Jurm (2005 film)

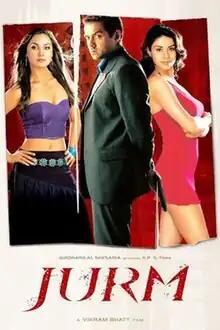

Jurm (English: "Crime") is a 2005 Indian Hindi-language thriller film written and directed by Vikram Bhatt. It stars Bobby Deol, Lara Dutta, Milind Soman and Gul Panag. The film follows a rich industrialist who gets arrested for his wife's murder and pleads not guilty.